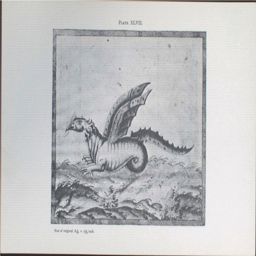
a dragon , attributed to politician